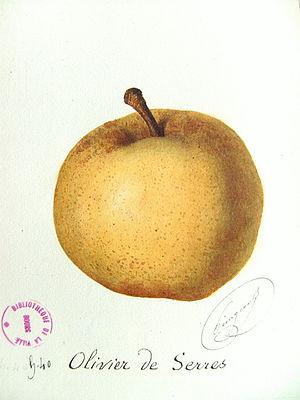
Poire ""Olivier de Serres"", Le verger français, 1889."
Olivier de Serres est une variété ancienne de poire.